3rd Cavalry Regiment (United States)

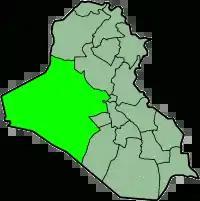
The largely Sunni western Iraq province of Al Anbar is highlighted on this map.

When the United States entered World War II after the Attack on Pearl Harbor on 7 December 1941, the 3rd Cavalry was still a horse-mounted unit in an age of mechanized warfare. 21 February 1942 marked the end of an era as the troopers turned in their horses for armored vehicles. They began their training at Fort Benning, Georgia and in January 1943, the regiment was reorganized as follows; the 3rd Cavalry Regiment was redesignated the 3rd Mechanized Cavalry Group (MCG), 1st Squadron became the 3rd Cavalry Reconnaissance Squadron, and 2nd Squadron became the 43rd Cavalry Reconnaissance Squadron. At Camp Gordon, Georgia the Group began conducting mechanized operations and participated in combined arms maneuvers in Tennessee and Fort Jackson, South Carolina before sailing to England.